Berta Bonastre

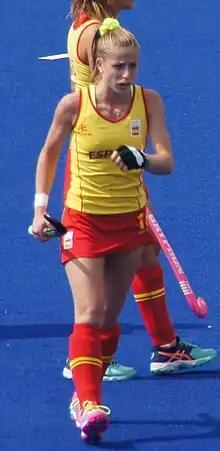
Bonastre at the 2016 Olympics

Berta Bonastre Peremateu (born 3 June 1992) is a Spanish field hockey forward who competed in the 2016 Summer Olympics. At the club level she plays in Belgium. In 2015, she received the Silver Stick award as the second best player in the Belgium's Athlon Hockey League. Her sister Silvia is also a field hockey player.